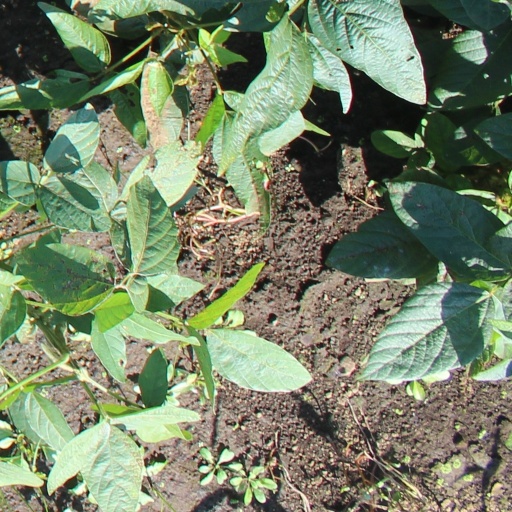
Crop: soybean